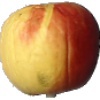
Label: red_yellow_apple